Janie Jones (film)

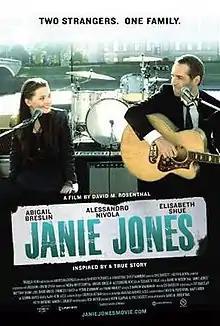
Theatrical release poster

Janie Jones is a 2010 American drama film written and directed by David M. Rosenthal. It stars Abigail Breslin as the title character, as well as Alessandro Nivola, Elisabeth Shue, Brittany Snow, and Peter Stormare. The story is about a fading, alcoholic rock star meeting his daughter for the first time after being left by her drugged-up mother, and the growing relationship they have while on tour. Rosenthal based the film's storyline on his real-life meeting with his own daughter.